Josiah Willard Gibbs

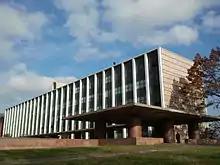
Building housing the Josiah Willard Gibbs Laboratories, at Yale University's Science Hill

In 1945, Yale University created the J. Willard Gibbs Professorship in Theoretical Chemistry, held until 1973 by Lars Onsager. Onsager, who much like Gibbs, focused on applying new mathematical ideas to problems in physical chemistry, won the 1968 Nobel Prize in chemistry. In addition to establishing the Josiah Willard Gibbs Laboratories and the J. Willard Gibbs Assistant Professorship in Mathematics, Yale has also hosted two symposia dedicated to Gibbs's life and work, one in 1989 and another on the centenary of his death, in 2003. Rutgers University endowed a J. Willard Gibbs Professorship of Thermomechanics, held as of 2014 by Bernard Coleman.